Anglo-Saxon dress

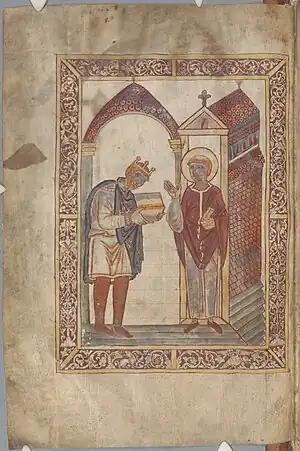
Æthelstan presenting a gospel book to St Cuthbert (934)

The literary, linguistic and artistic evidence of the tenth and eleventh centuries reveals many examples of male fashion. There are a variety of costumes depicted, shorter garments for the average male and longer garments for elite individuals. Different occupations and functions, like farming, hunting, and soldiering required different styles of clothing.